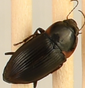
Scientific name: Anisodactylus rusticus
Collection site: North Sterling NEON (STER), plot STER_029